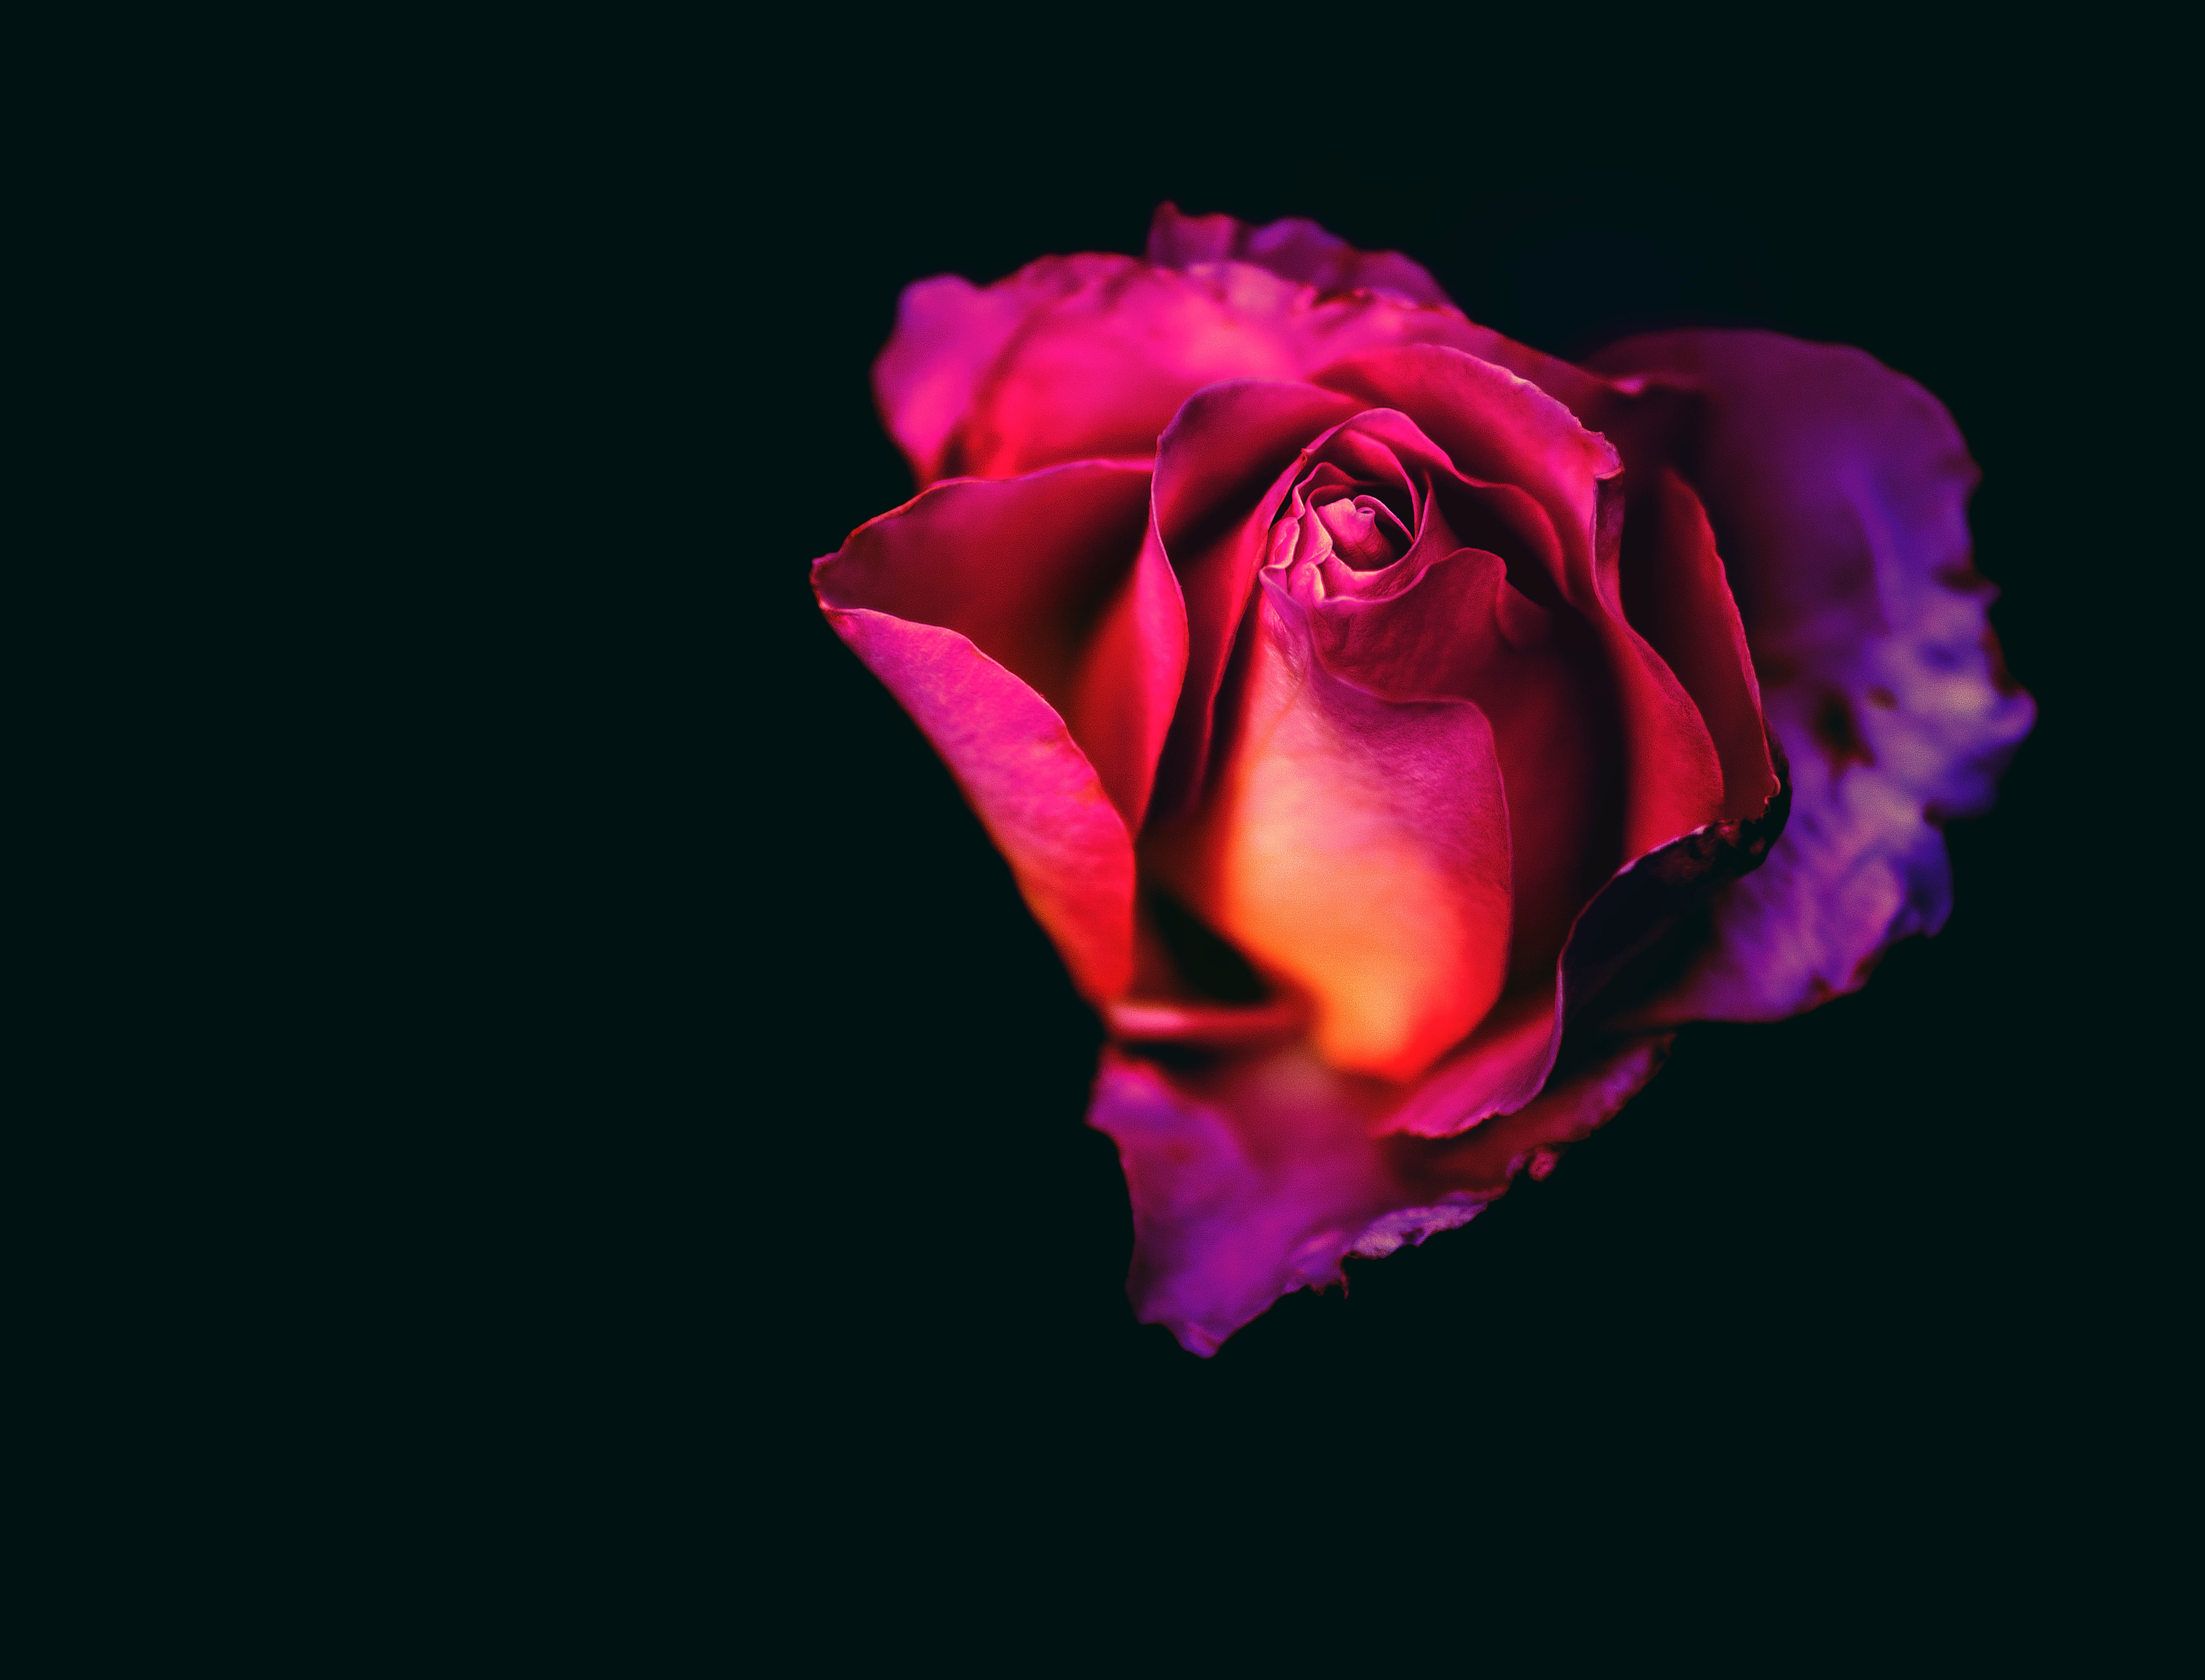
plant, flower, purple, petal, rose, darkness, pink, flora, macro photography, flowering plant, garden roses, rose family, land plant, rose order